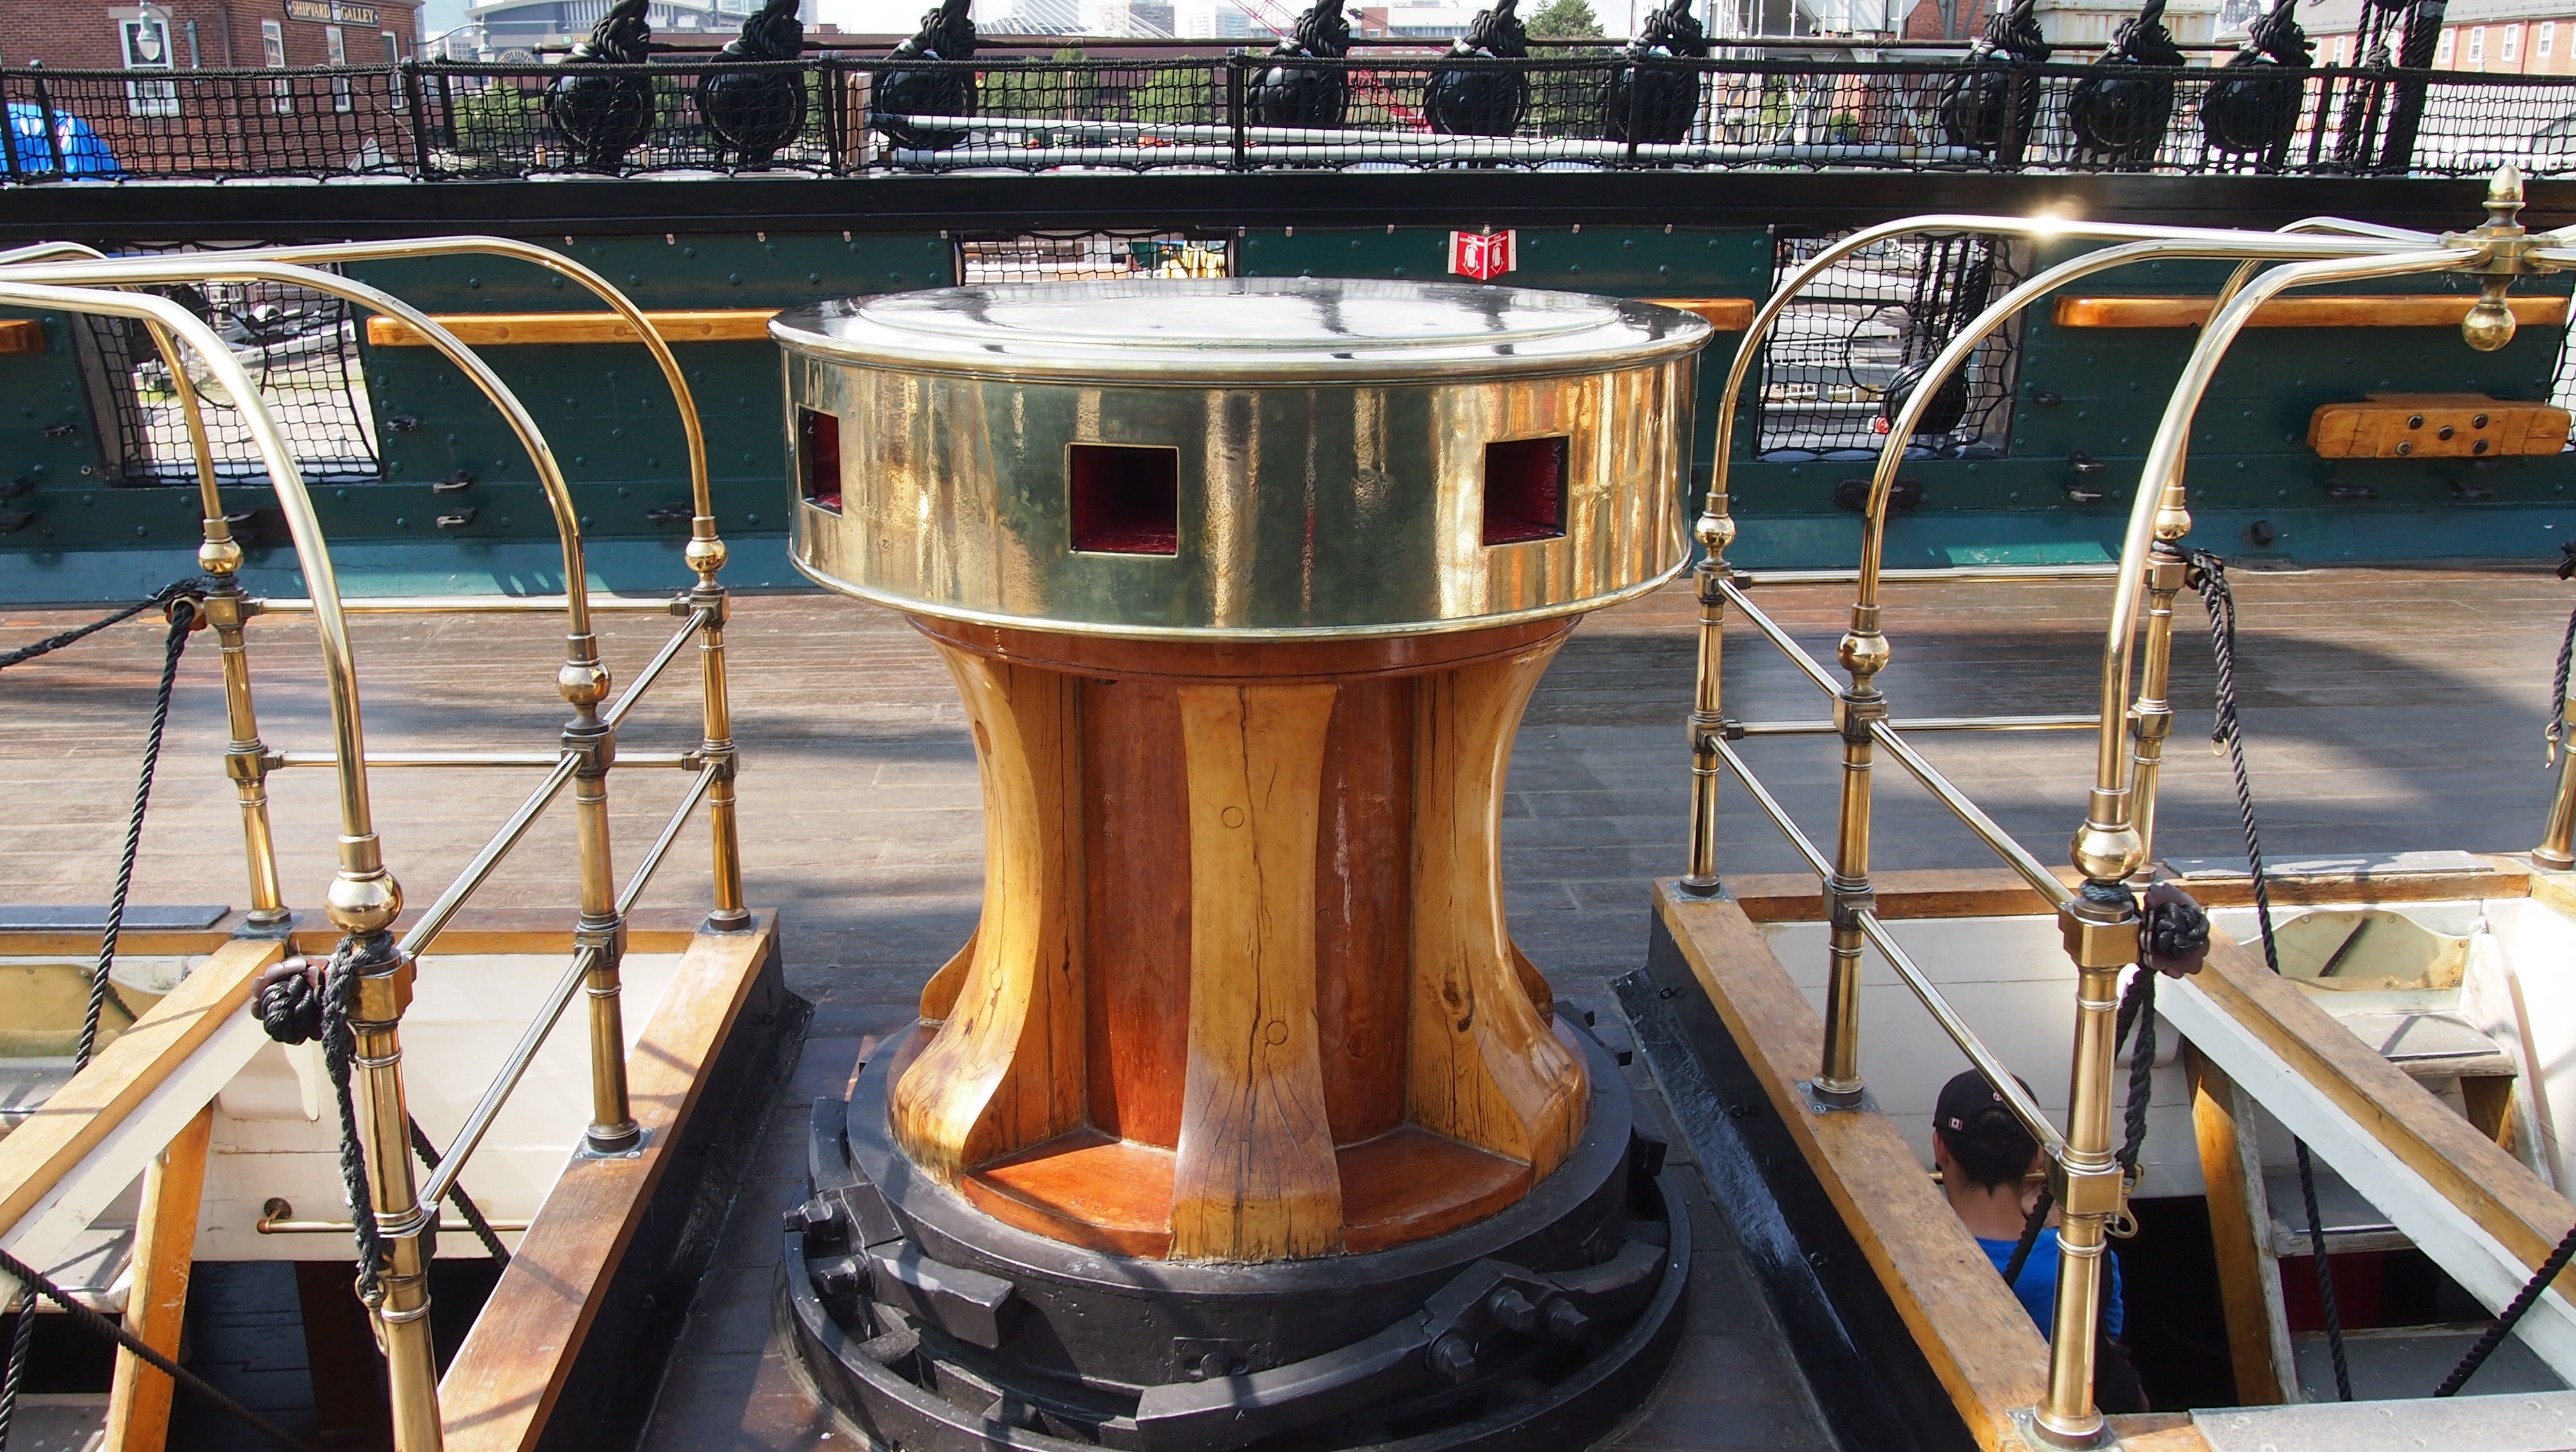
wood, boat, ship, vehicle, mast, usa, america, boston, watercraft, port city, constitution, man made object